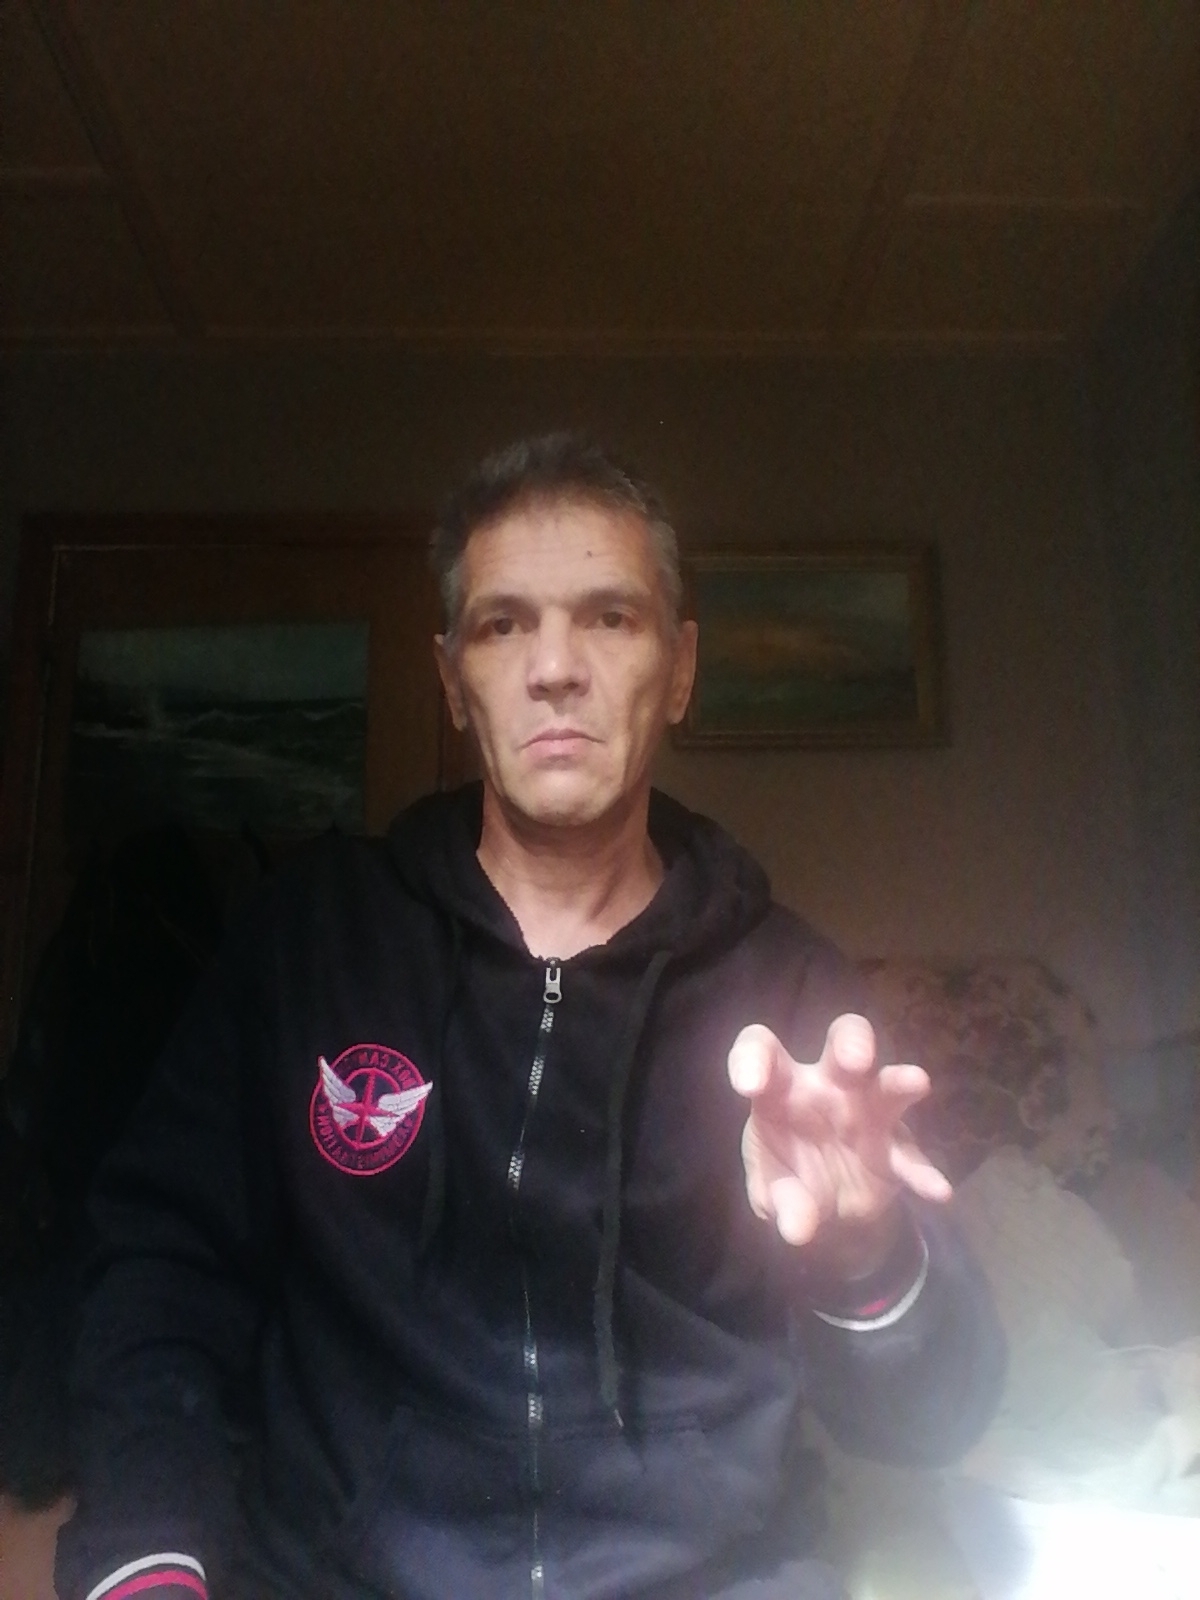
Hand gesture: grabbing